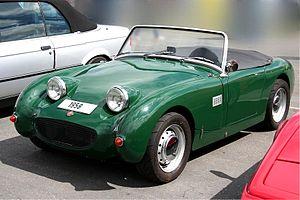
L’Austin-Healey Sprite est un Roadster britannique à deux places dessiné par le pilote et ingénieur Donald Healey, et produit par la filiale Austin de la British Motor Corporation. Prévu pour être vendu à bas prix, il est équipée du moteur des populaires Austin A35 et Morris Minor, amélioré par l'utilisation de deux carburateurs SU.
Austin était un constructeur automobile anglais, créé en 1906. La marque est abandonnée en 1988 par le groupe Rover. Elle fait aujourd'hui partie du patrimoine du groupe chinois Nanjing Automobile Corporation depuis juillet 2005.